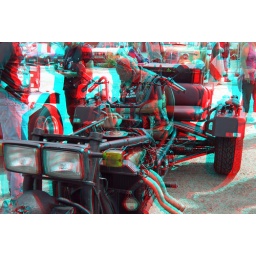
Fagins Rat Custom Motorcycles @ Ruxley Manor in anaglyph 3D stereo red blue glasses to view